Adam Priestley

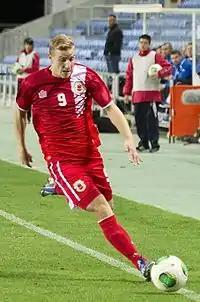
Priestley playing for Gibraltar in 2013

Priestley qualifies to represent Gibraltar having been born there while his father, Adrian, was serving in the Royal Air Force. Priestley moved back to England at the age of one or two. Although he was aware of his link to Gibraltar, Priestley stated that international football never crossed his mind because Gibraltar had not previously been a member of UEFA. Priestley made his debut for Gibraltar in a friendly on 3 July 2013 against Scottish Premiership club Hibernian after he was contacted to train with the national squad by head coach Allen Bula before Gibraltar became UEFA members. Priestley later revealed that a sports blogger from Gibraltar tweeted him after he discovered that Priestley was born in Gibraltar and gave him the contact information for someone at the Gibraltar Football Association. After Gibraltar was accepted as a full UEFA member on 24 May 2013, Priestley was one of the first eligible players to agree to represent Gibraltar following a search by the Gibraltar Football Association as they began preparations for UEFA Euro 2016 qualifying, along with former Premier League and Manchester United defender Danny Higginbotham and Bromley's Anthony Bardon.